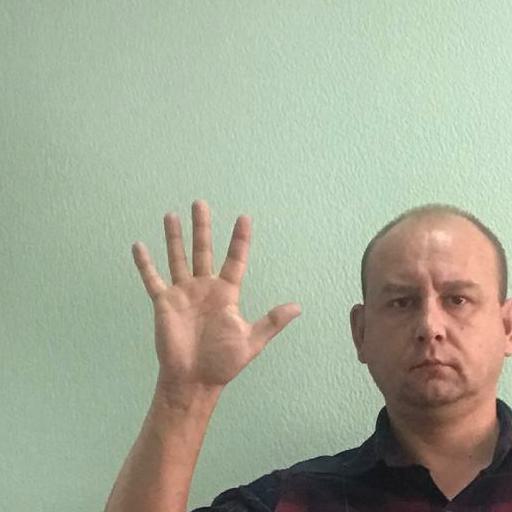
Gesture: palm